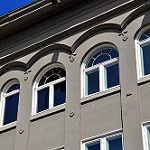
Label: images